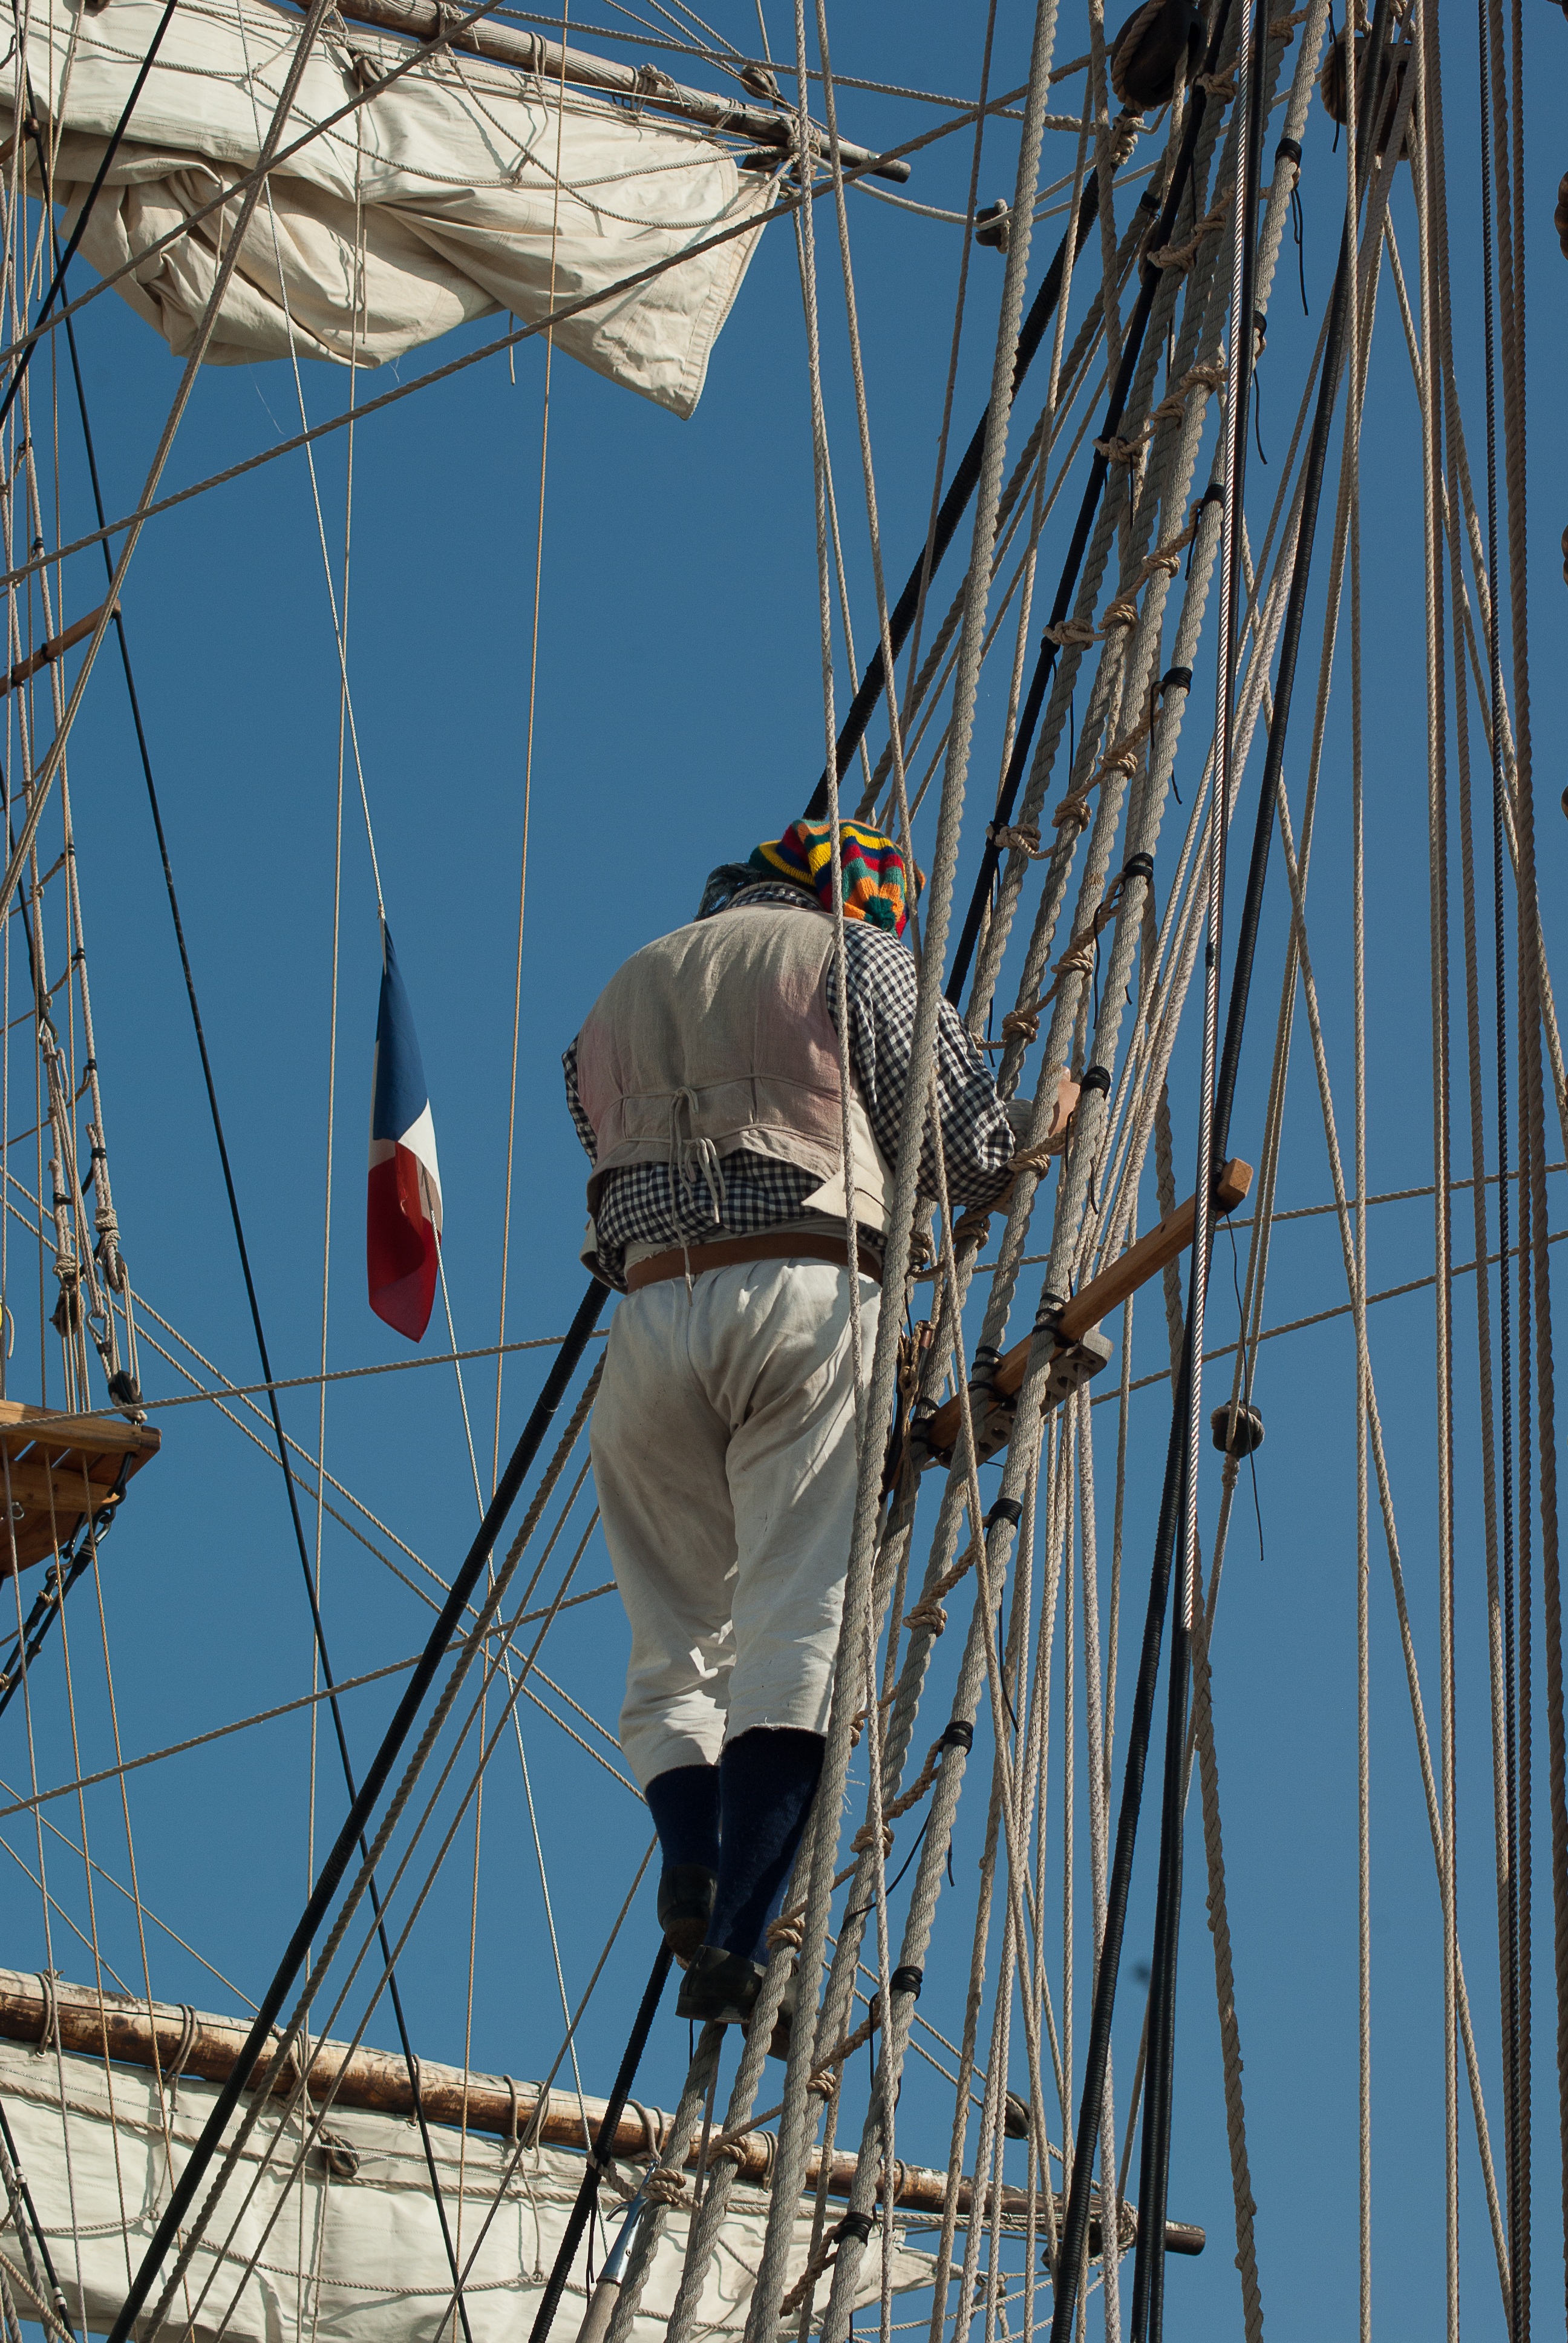
boat, ship, vehicle, mast, sailing, blue, sailboat, sail, watercraft, schooner, windjammer, marin, sailing ship, tall ship, galleon, rope ladder, caravel